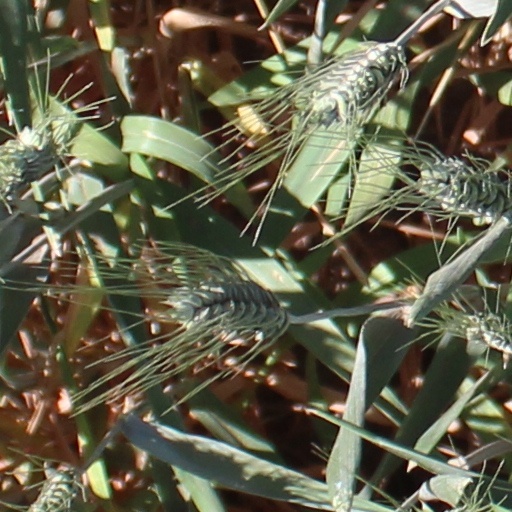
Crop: wheat